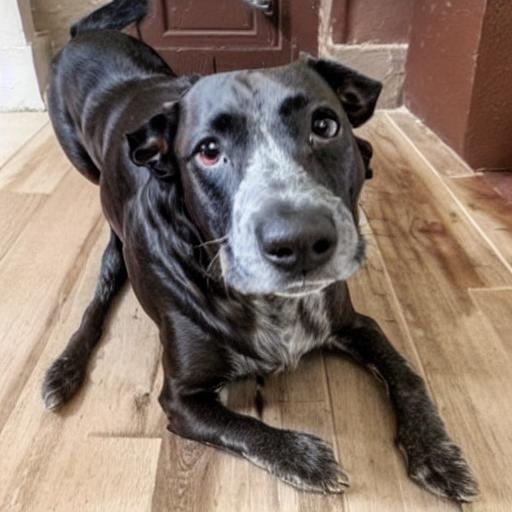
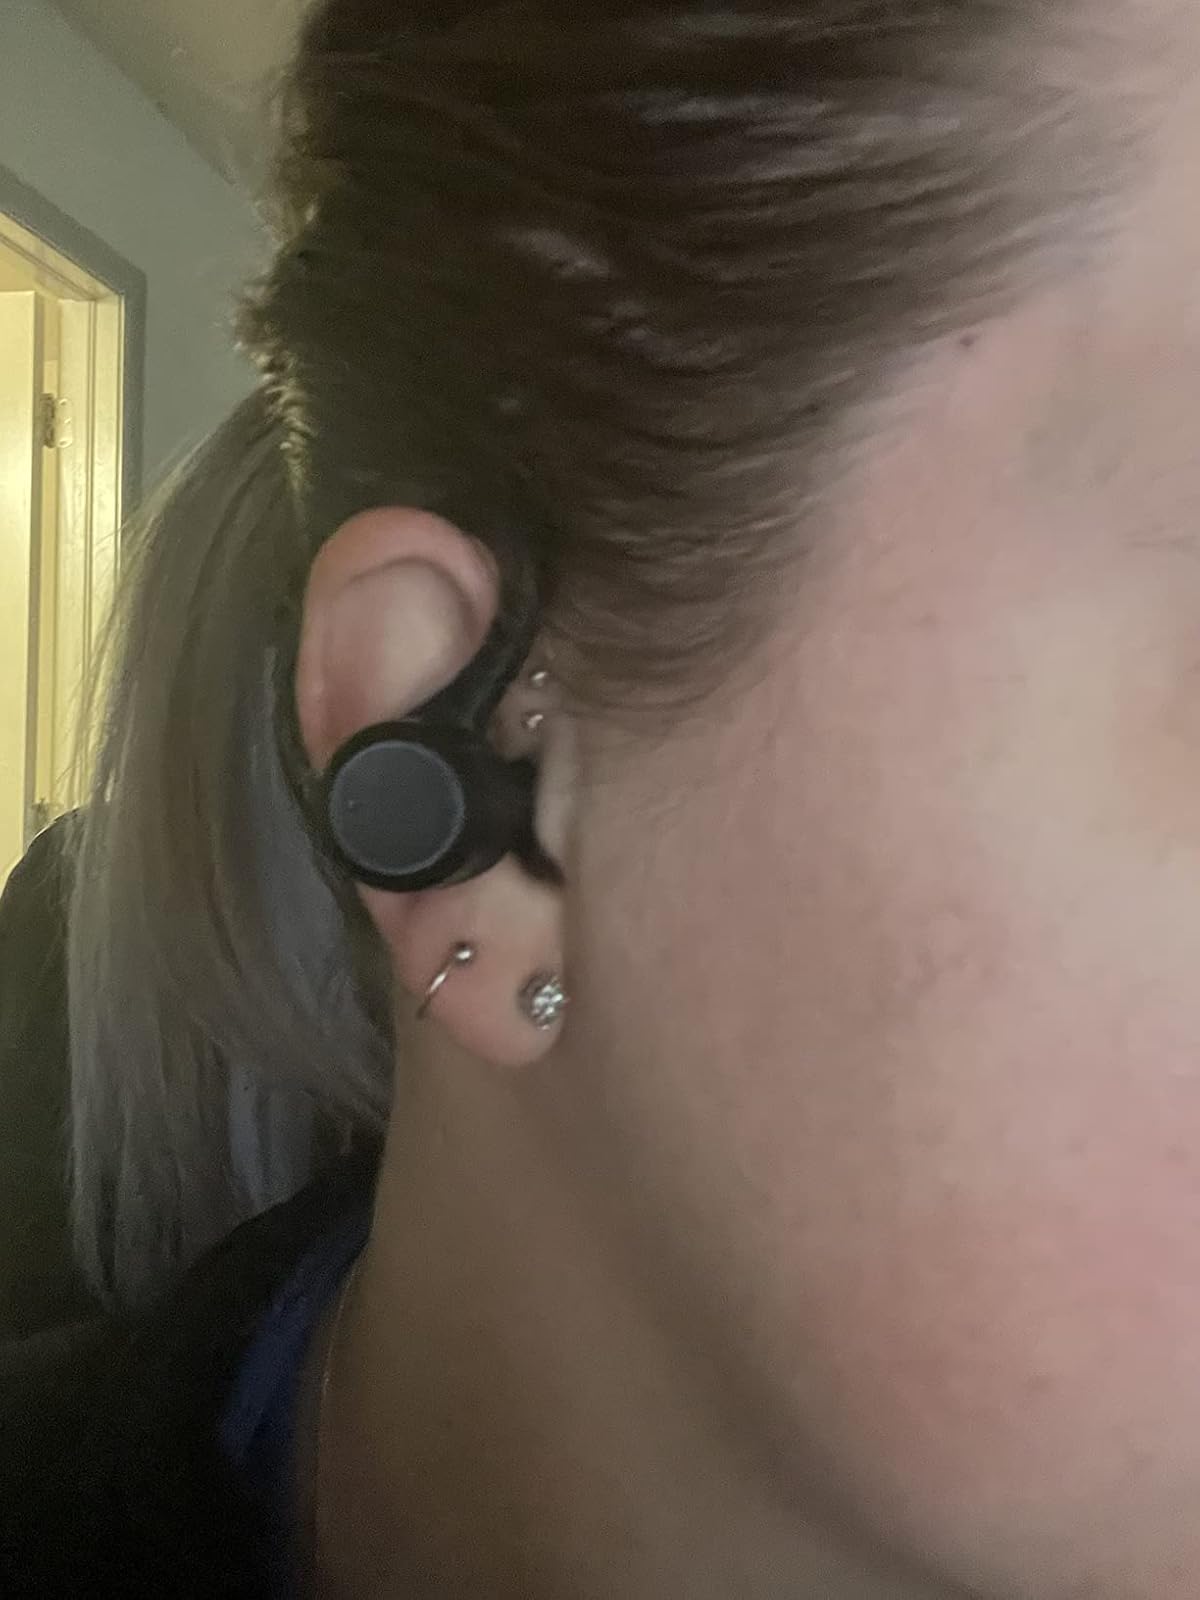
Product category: earbuds
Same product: no